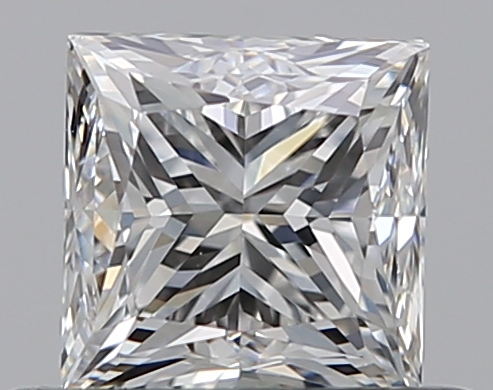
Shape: princess
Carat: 0.5
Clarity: VS2
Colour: F
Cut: FG
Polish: EX
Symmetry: VG
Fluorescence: N
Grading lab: GIA
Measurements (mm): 4.07 x 4.06 x 3.38